Chertanovo

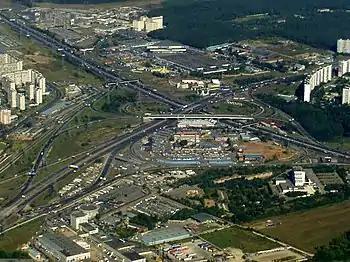
Modern view of Chertanovo: Moscow Ring Road interchange with M2 highway

Chertanovo is a housing area in the Southern Administrative Okrug of Moscow, Russia. The name derives from Chertanovo village first mentioned in 1665. The territory became part of Moscow in 1960. The area is 21,3 km and has a population of 364,693 (census of 2010). There are three administrative districts of Moscow (raions), five metro stations, three railway stations, 25 streets and five parks.